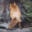
Label: fox